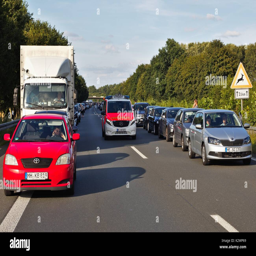
cars on motorway leaving a passage for emergency vehicles